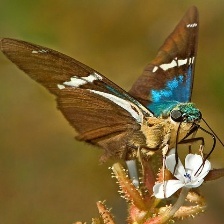
Species: TWO BARRED FLASHER